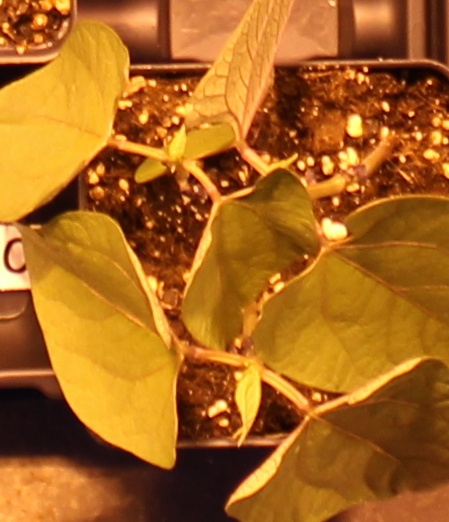
Label: Blackbean